Mount Ojakangas

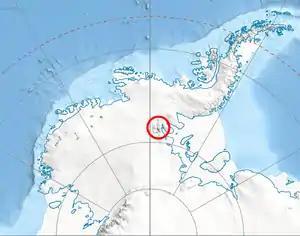
Location of Sentinel Range in Western Antarctica.

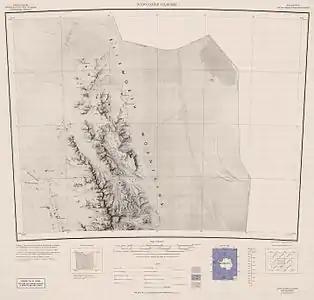
Map of northern Sentinel Range.

Mount Ojakangas is an elongated mountain rising to about 2,450 m, 2 nautical miles (3.7 km) northwest of Mount Washburn in Gromshin Heights in the north part of the Sentinel Range, Ellsworth Mountains. It surmounts Vicha Glacier to the east and Newcomer Glacier to the west.